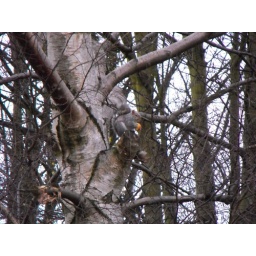
saw this squirrel eating a berry, in the tree in my neighbours garden.